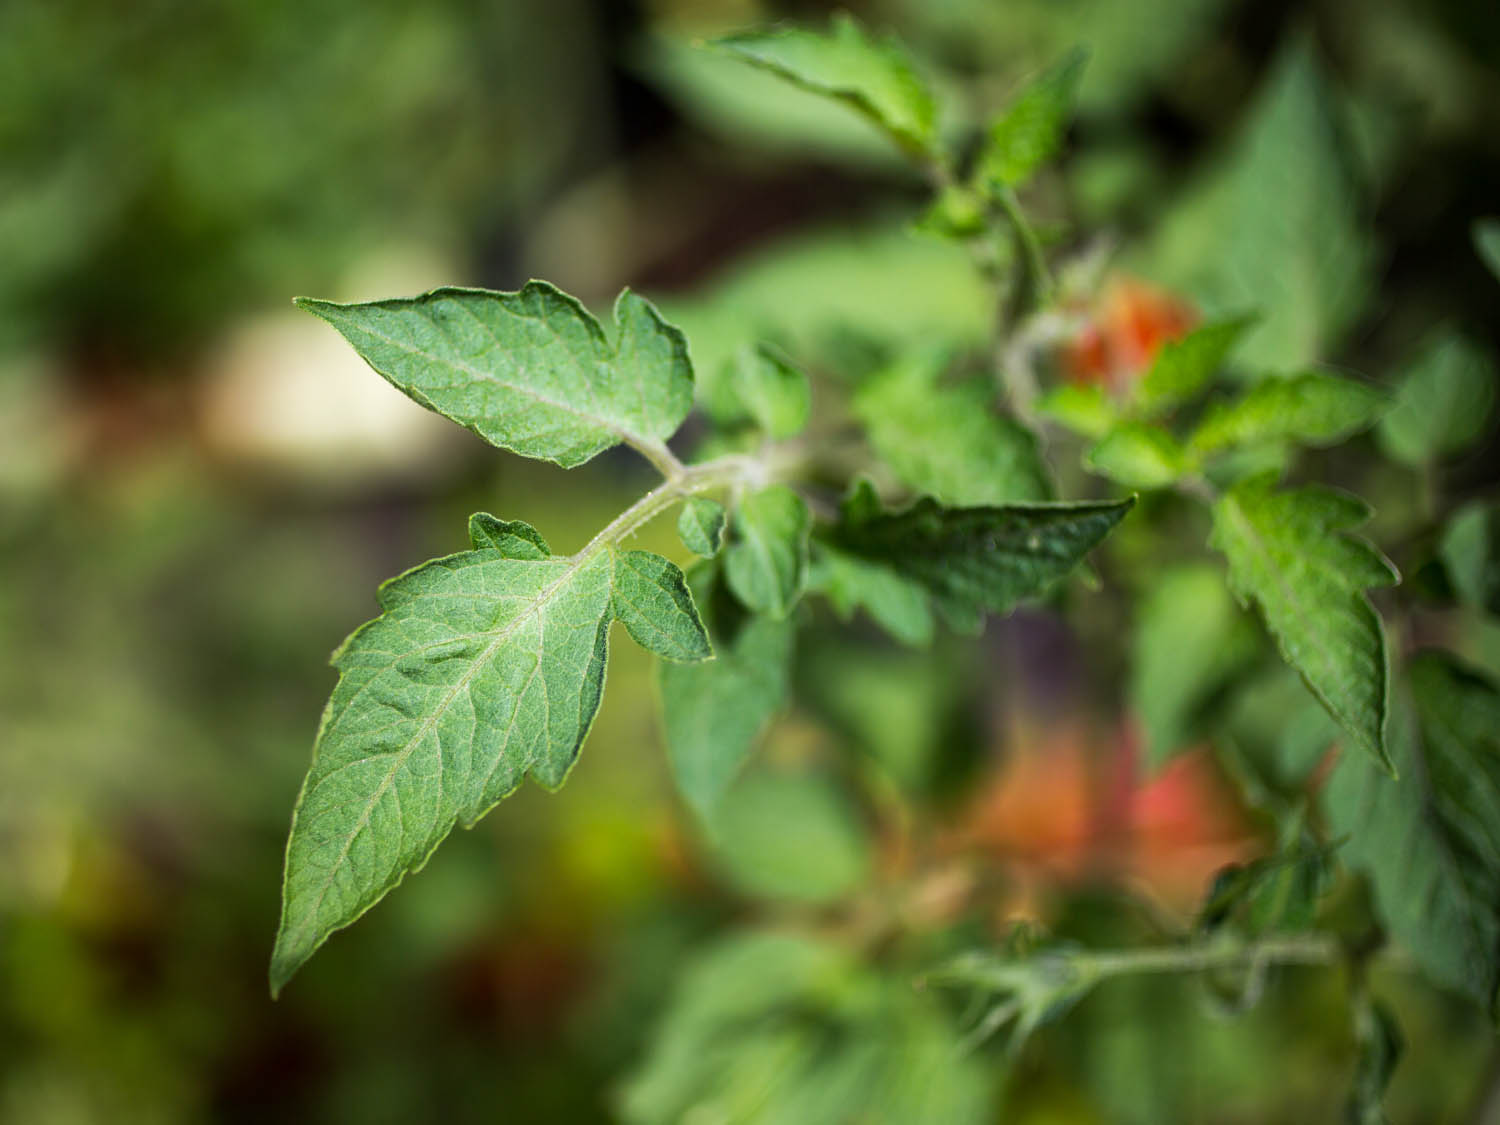
Labels: Tomato leaf, Tomato leaf